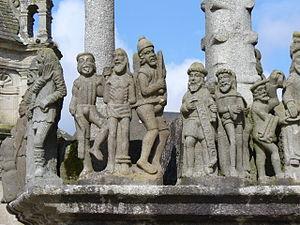
L’enclos paroissial de Saint-Thégonnec est un ensemble architectural religieux au cœur du bourg de Saint-Thégonnec. Cet enclos paroissial est composé d’une porte triomphale, d’un mur d’enceinte, d’un ossuaire, d’un calvaire qui entourent l’église paroissiale Notre-Dame. Il a été bâti entre le XIVᵉ et le XVIIIᵉ siècle et est l’un des monuments les plus visités du Finistère.